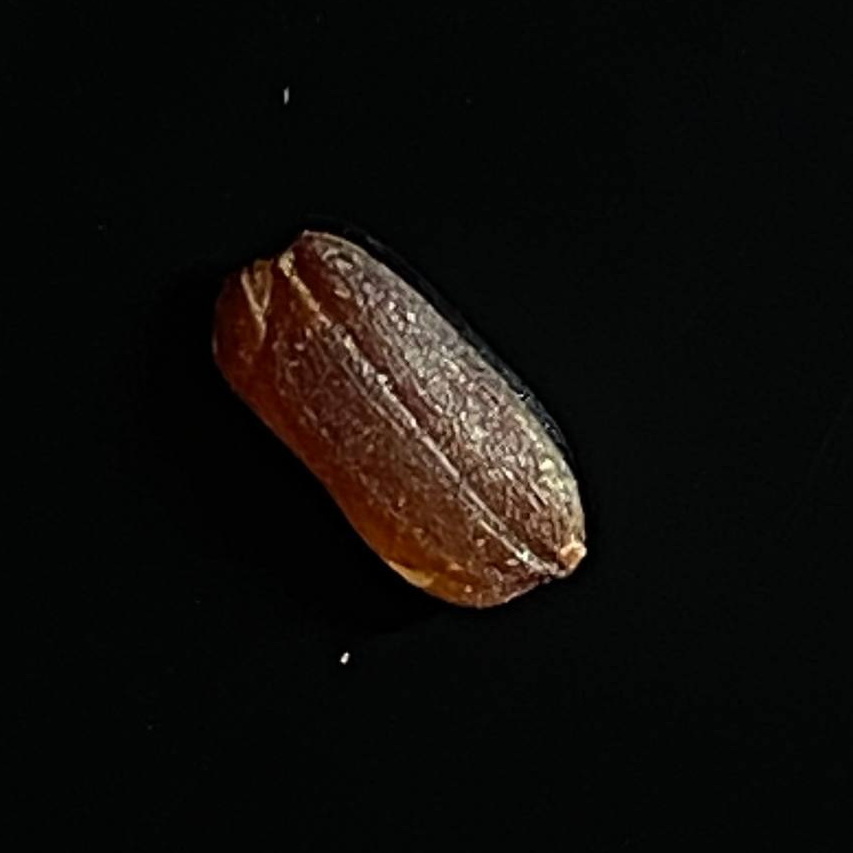
Rice variety: Lal_Biroi